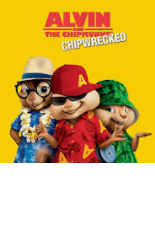
Portrait style: Cartoon Portrait